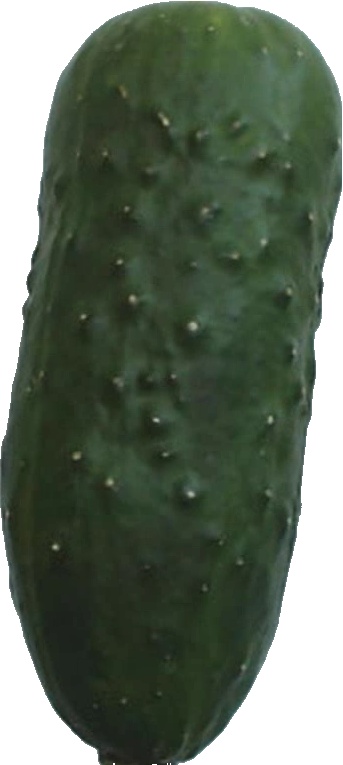
Label: cucumber_1